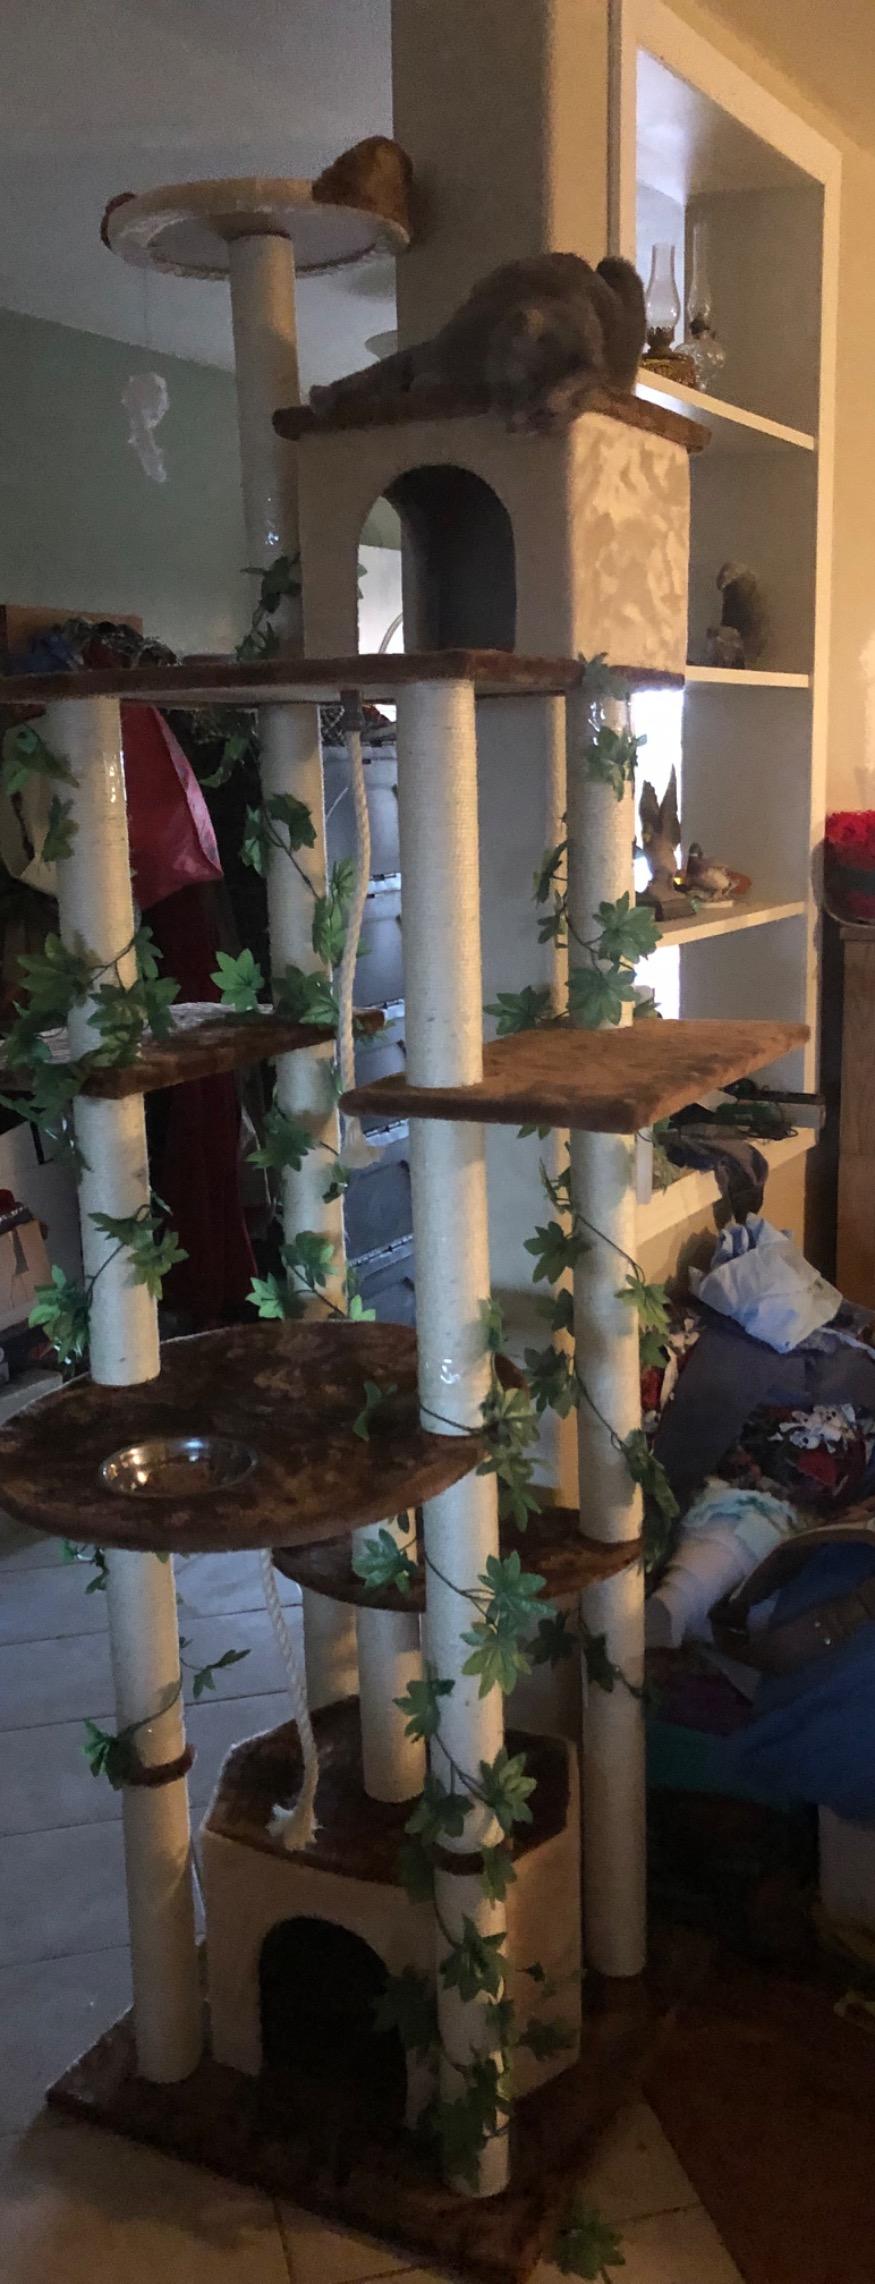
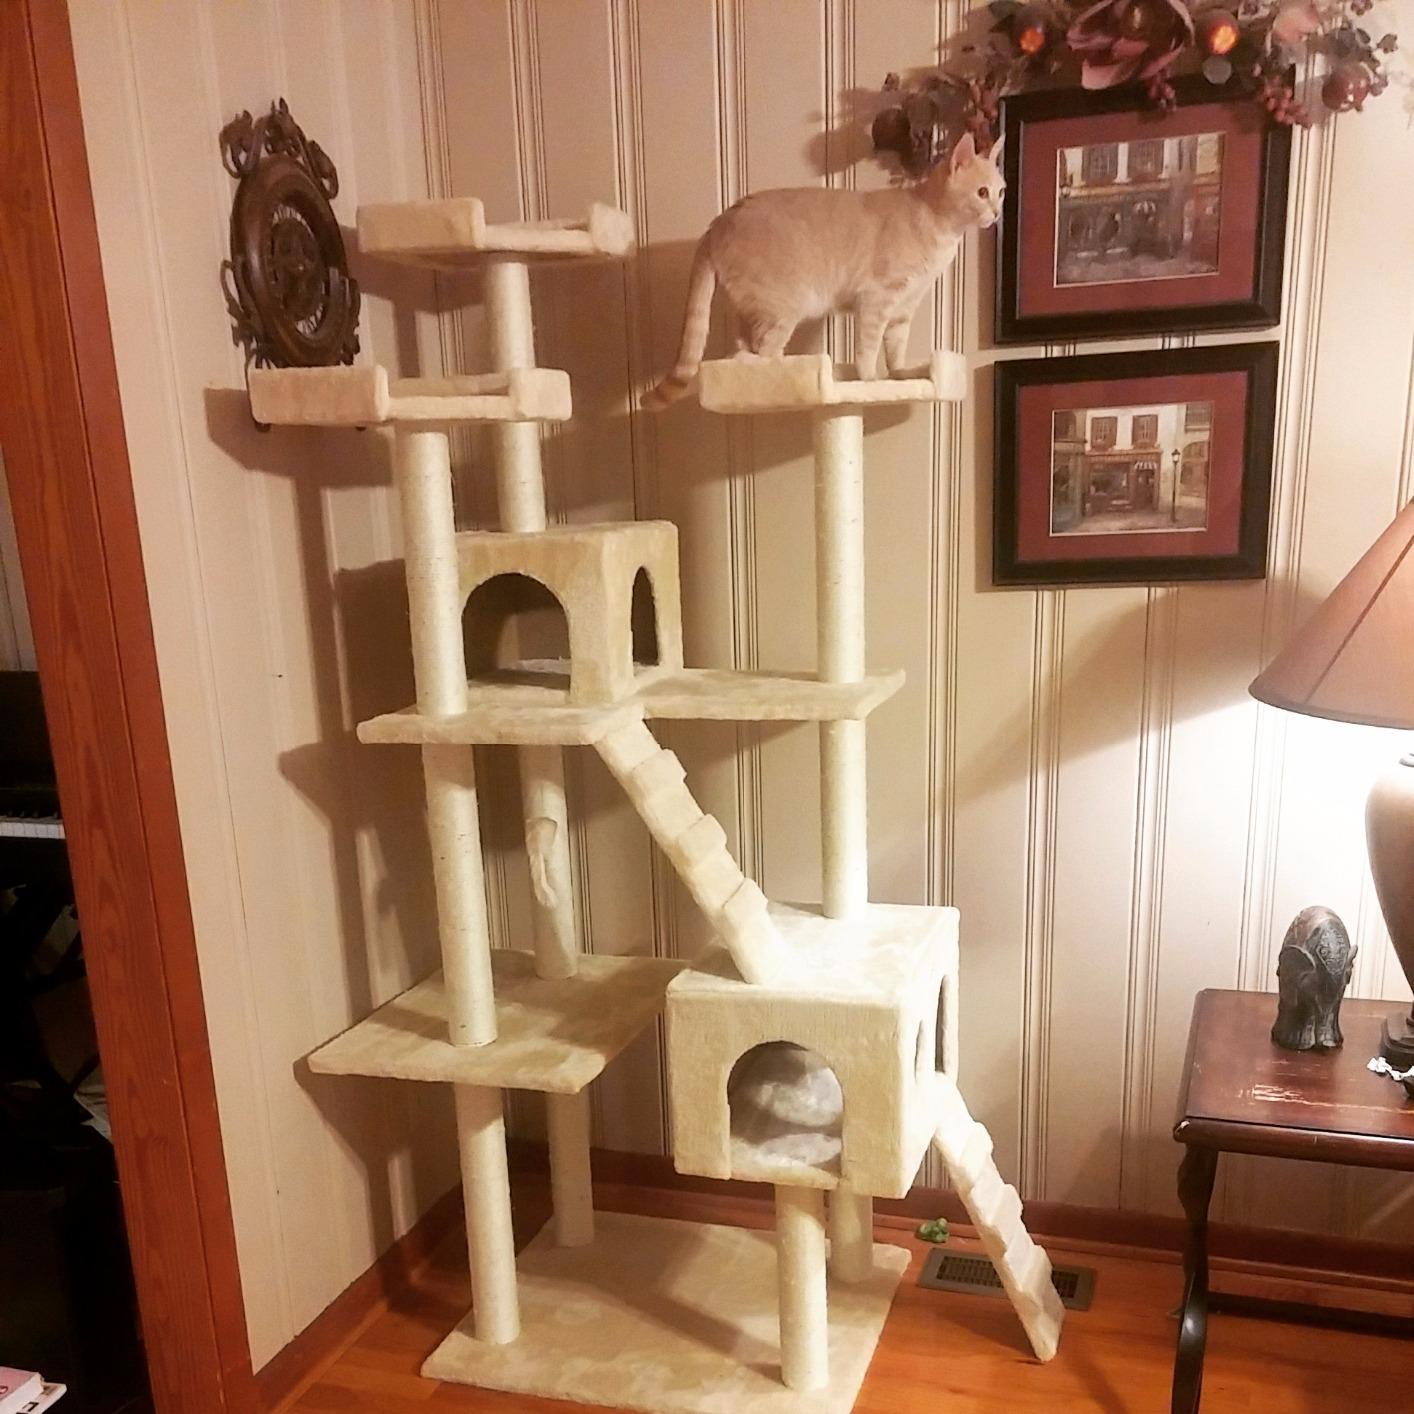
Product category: items_cat tree
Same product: no